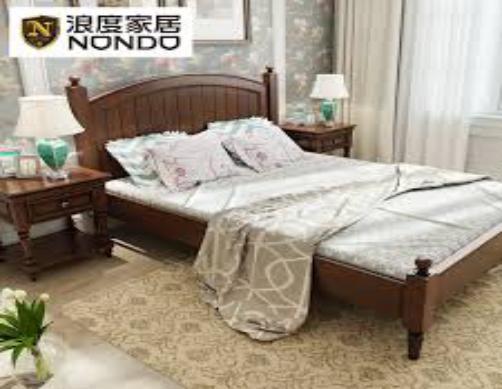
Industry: Necessities